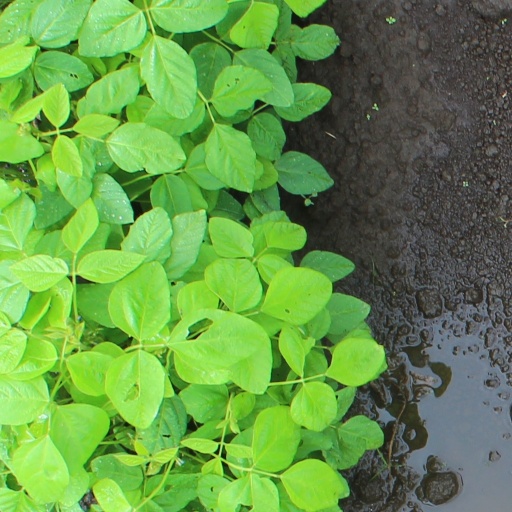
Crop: soybean